Ongamenet Starleague

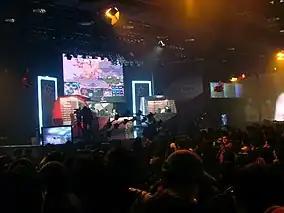
2007 EVER OSL match

Starleague started out as a program on Tooniverse, following the immense popularity of StarCraft in Korea, and the success of broadcast-gaming on other Korean channels. In 2000, Starleague was spun off into a gaming-dedicated channel, OnGameNet.